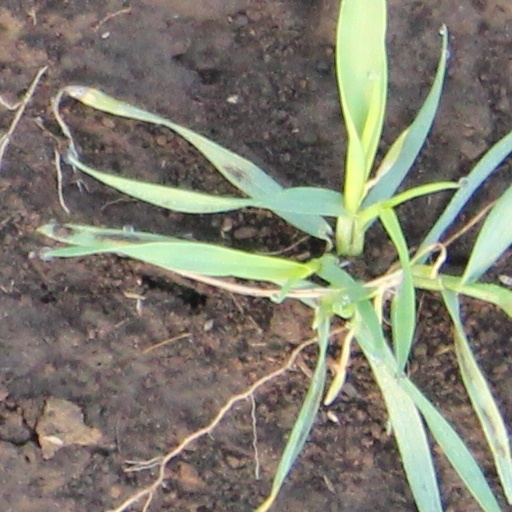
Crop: wheat